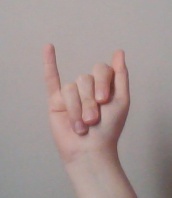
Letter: meem